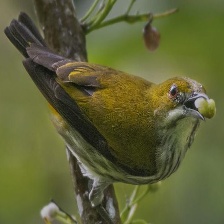
Species: YELLOW BELLIED FLOWERPECKER
Scientific name: DICAEUM MELANOXANTHUM